Router (woodworking)

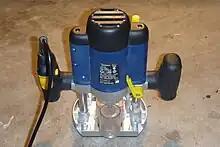
Modern plunge router showing dust extraction tube

Routing and milling are conceptually similar, and end mills can be used in routers, but routing wood is different from milling metal in terms of the mechanics. Chip formation is different, so the optimal tool geometry is different. Routing is properly applied to relatively weak and brittle materials, typically wood. As these materials are weak in small sections, routers can run at extremely high speeds, so even a small router may cut rapidly. Owing to inertia at these high speeds, the normal wood cutting mechanism of Type I chips cannot take place. The cutter edge angle is blunt, approaching 90°, and so a Type III chip forms, with waste material produced as fine dust. This dust is a respiratory hazard, even in benign materials. The forces against the cutter are light, so routers may be hand-held.